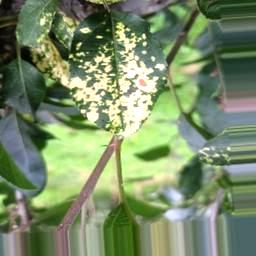
Label: Apple_Mosaic